Langya Temple

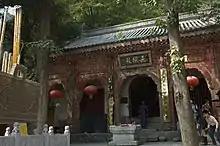
Langyasi

Langya Temple is a Buddhist temple located on Mount Langya, in Langya District of Chuzhou, Anhui, China.